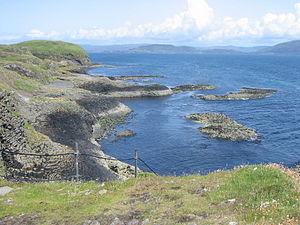
Staffa, en gaélique écossais Stafa, est une île des Hébrides intérieures en Écosse qui se situe dans la mer des Hébrides et fait partie du Council area d'Argyll and Bute.